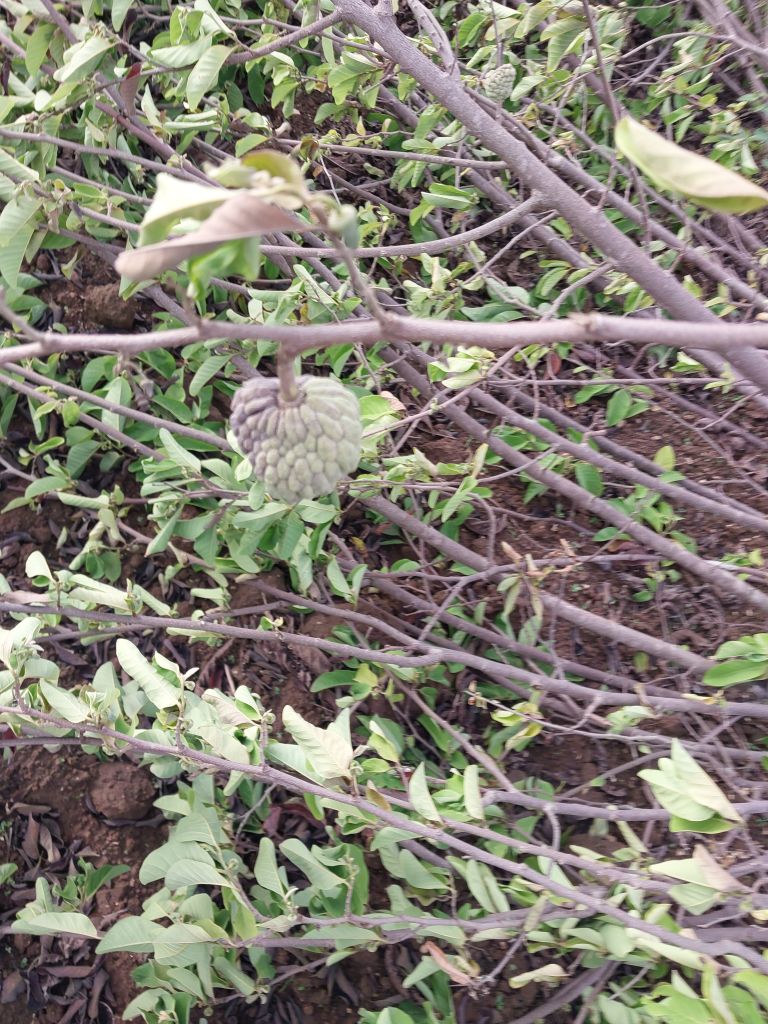
Disease label: Blank Canker